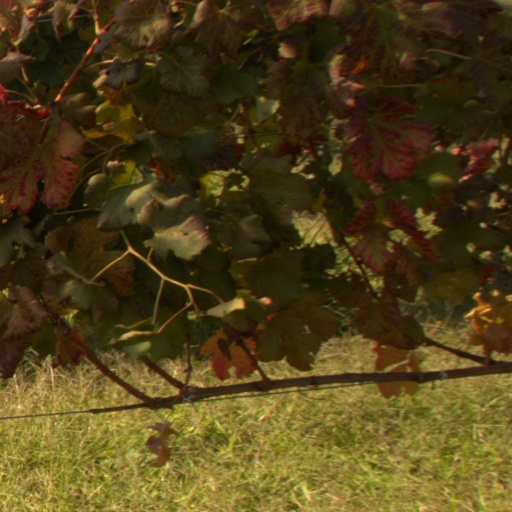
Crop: grape